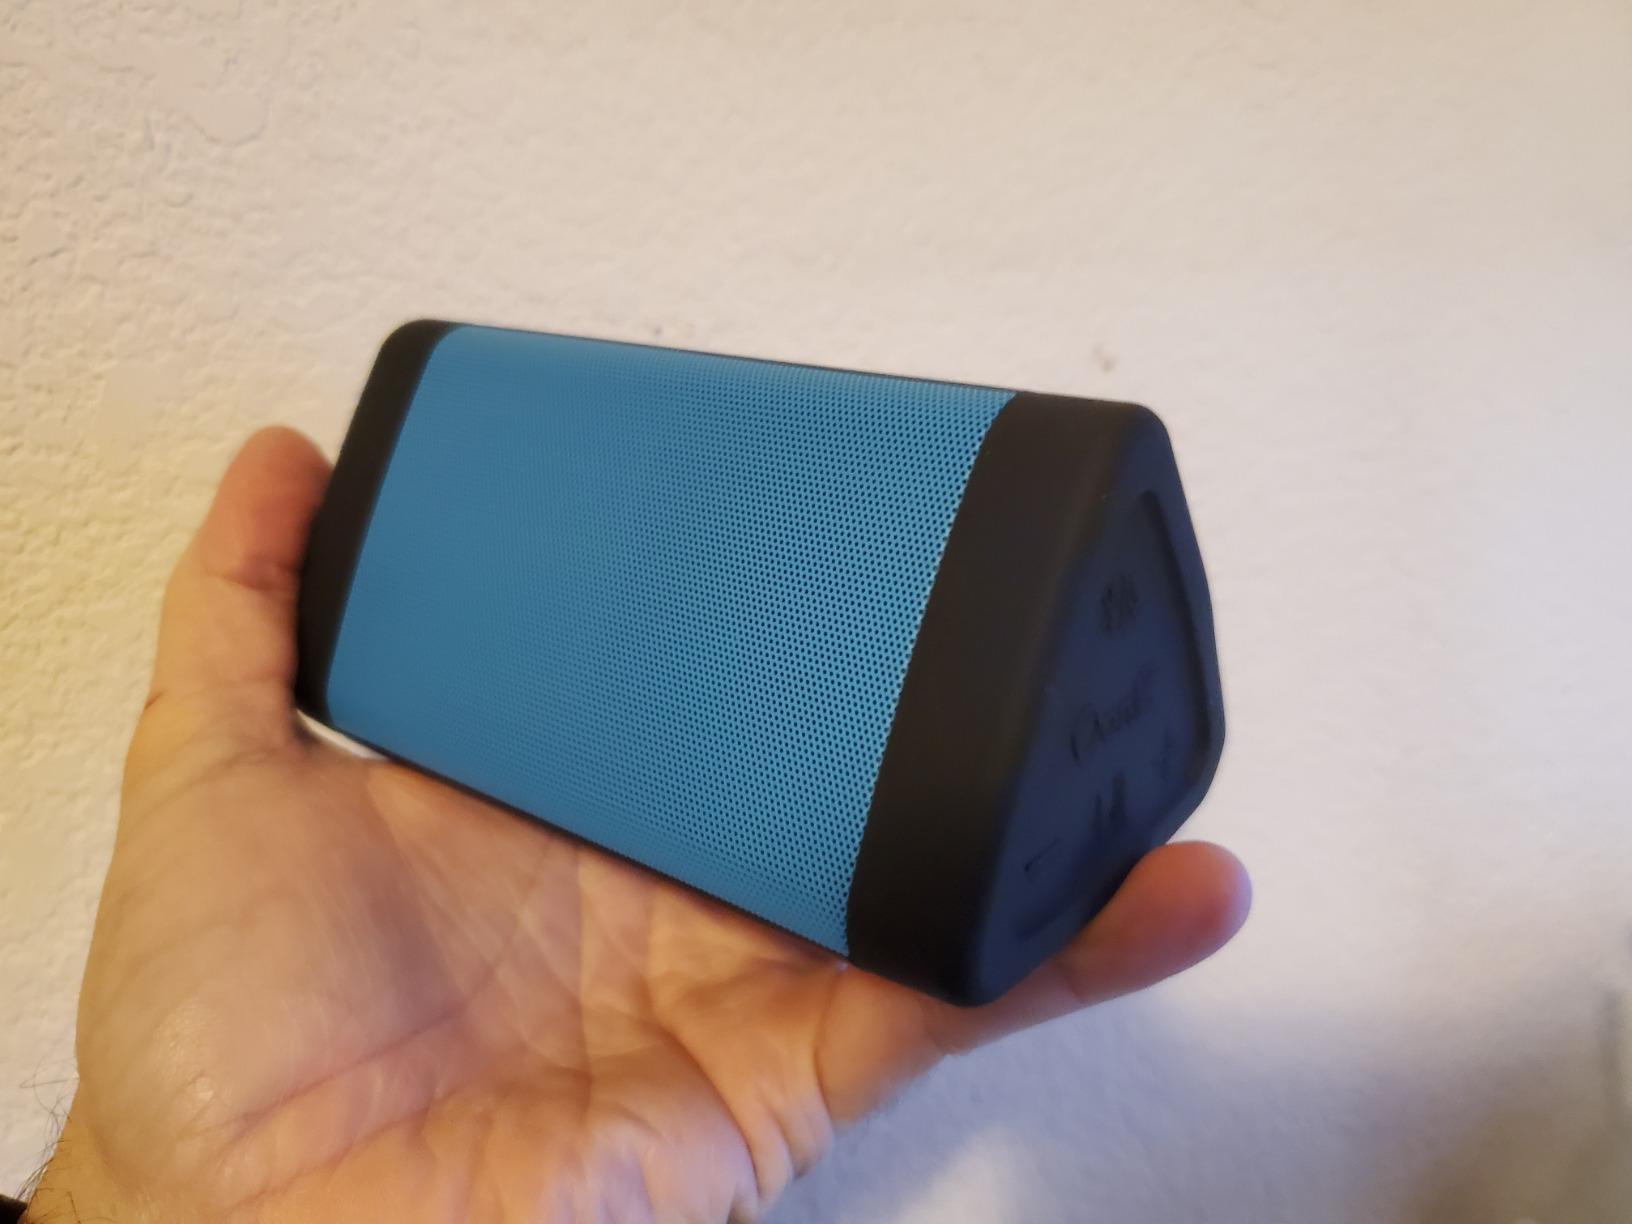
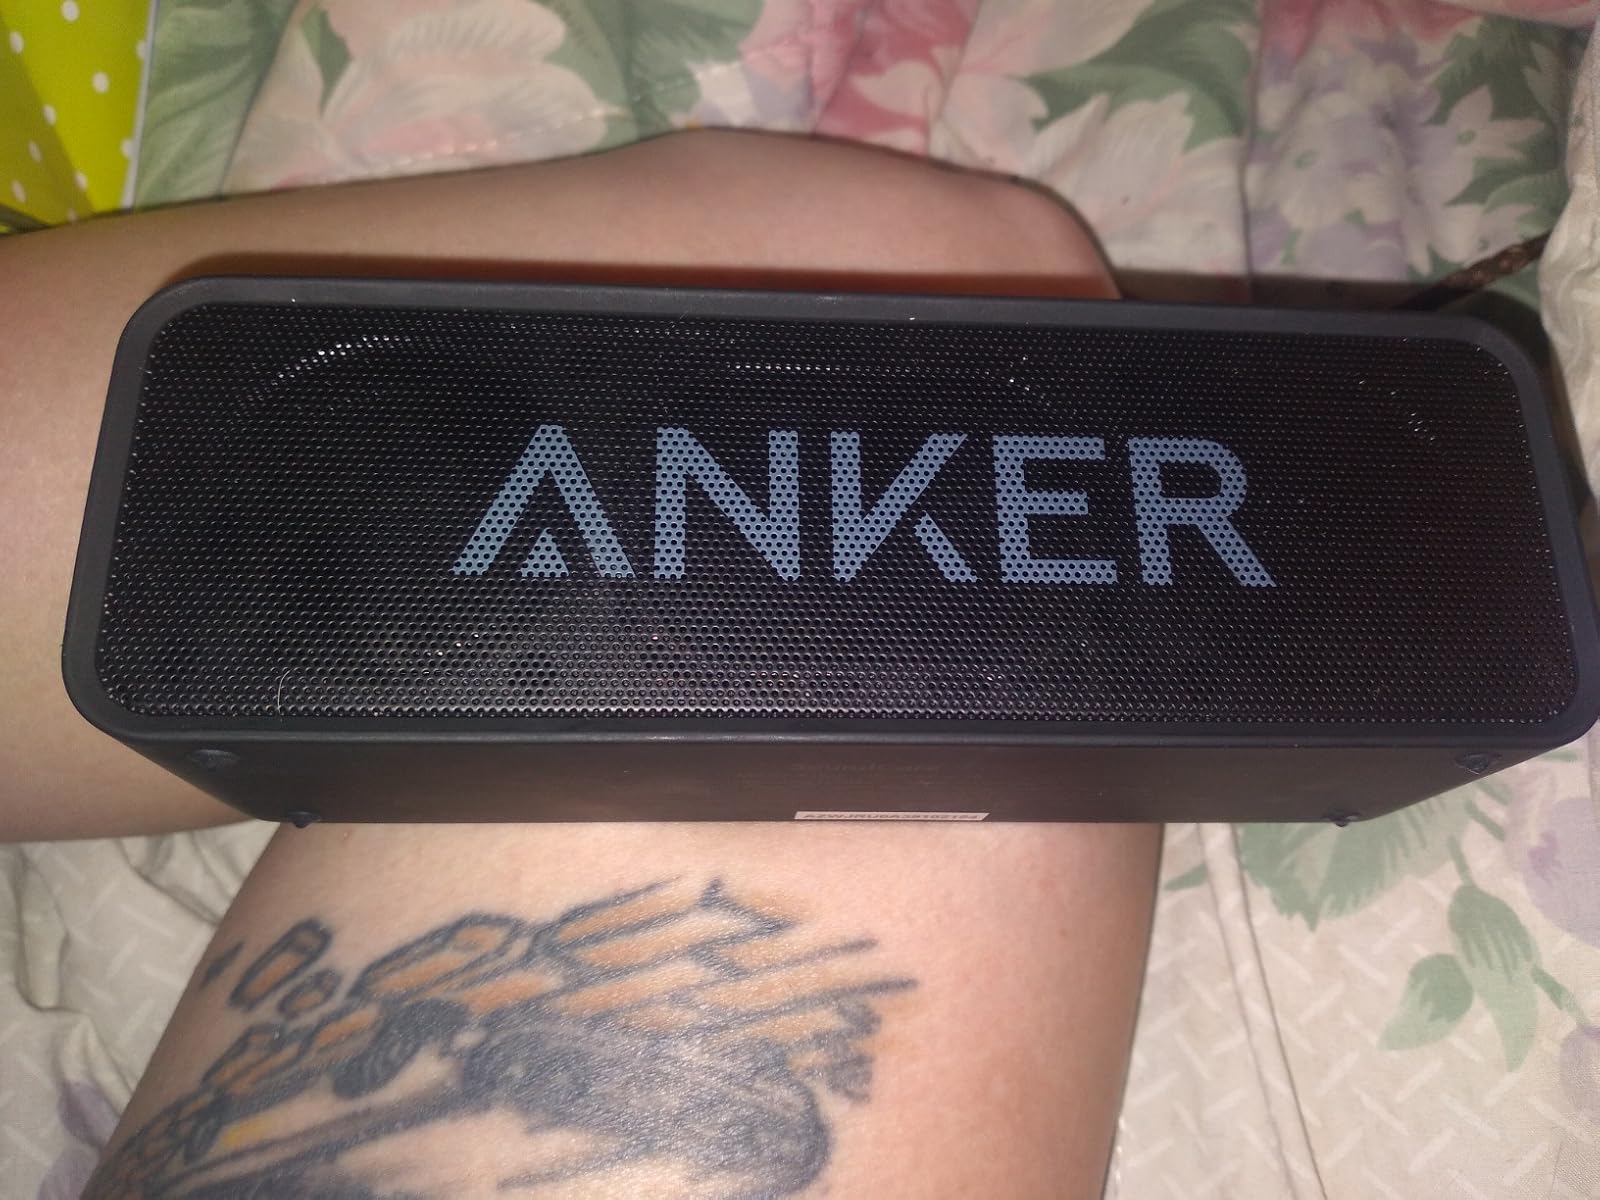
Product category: speaker
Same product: no